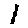
Label: 1